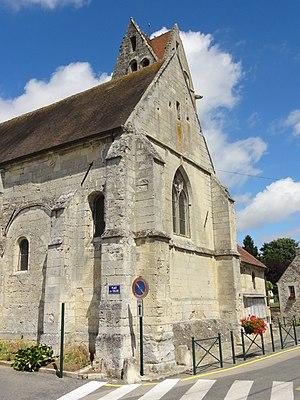
Église Saint-Léger d'Éméville (voir titre).
L’église Saint-Léger est une église catholique paroissiale située à Éméville, dans le département de l'Oise, en région Hauts-de-France, en France. C'est l'une des églises les plus petites du département. Bâtie sous une seule campagne à la fin du XIIIᵉ siècle, elle fournit l'un des rares exemples d'une église de cette époque dans le Valois, et illustre l'adaptation du style gothique rayonnant alors en vigueur à l'économie des moyens d'une petite paroisse rurale. Les compromis stylistiques sont nombreux, et il n'y a que les chapiteaux du chœur pour indiquer l'époque de construction réelle, alors que les fenêtres en plein cintre évoquent une date d'un siècle antérieur. L'église est néanmoins soigneusement appareillée en pierre de taille, et possède un puissant clocher influencé par l'école gothique champenoise, qui n'a pas son pareil dans les environs. À l'intérieur, les restes de la polychromie architecturale retiennent l'attention, notamment dans la chapelle qui forme la base du clocher. Il y avait jadis une deuxième chapelle, légèrement différente, qui lui faisait pendant au sud. L'église Saint-Léger a été classée au titre des monuments historiques par arrêté du 6 avril 1937.